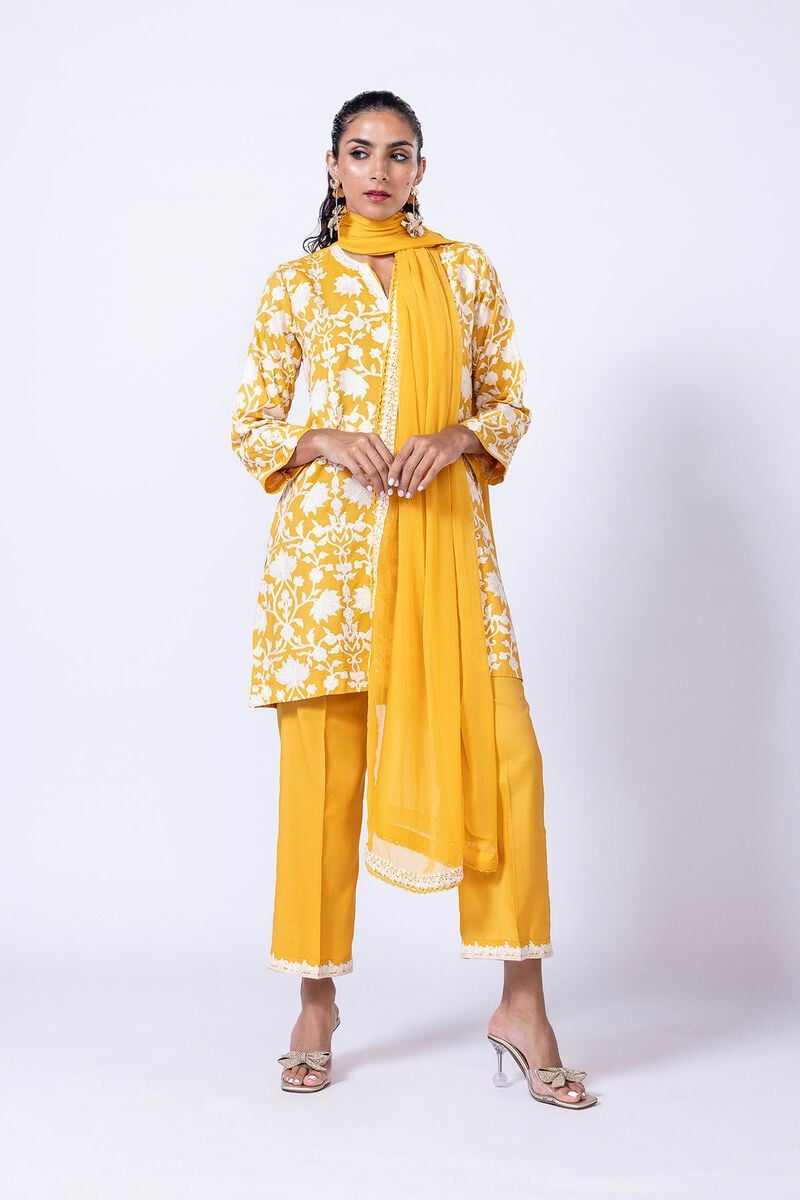
yellow multi embroidered kurta pants